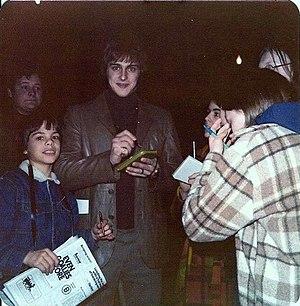
Gilles Joseph Gérard Gilbert est un joueur hockey sur glace professionnel qui joua au poste de gardien de but dans la Ligue nationale de hockey pour les North Stars du Minnesota, les Bruins de Boston et les Red Wings de Détroit.